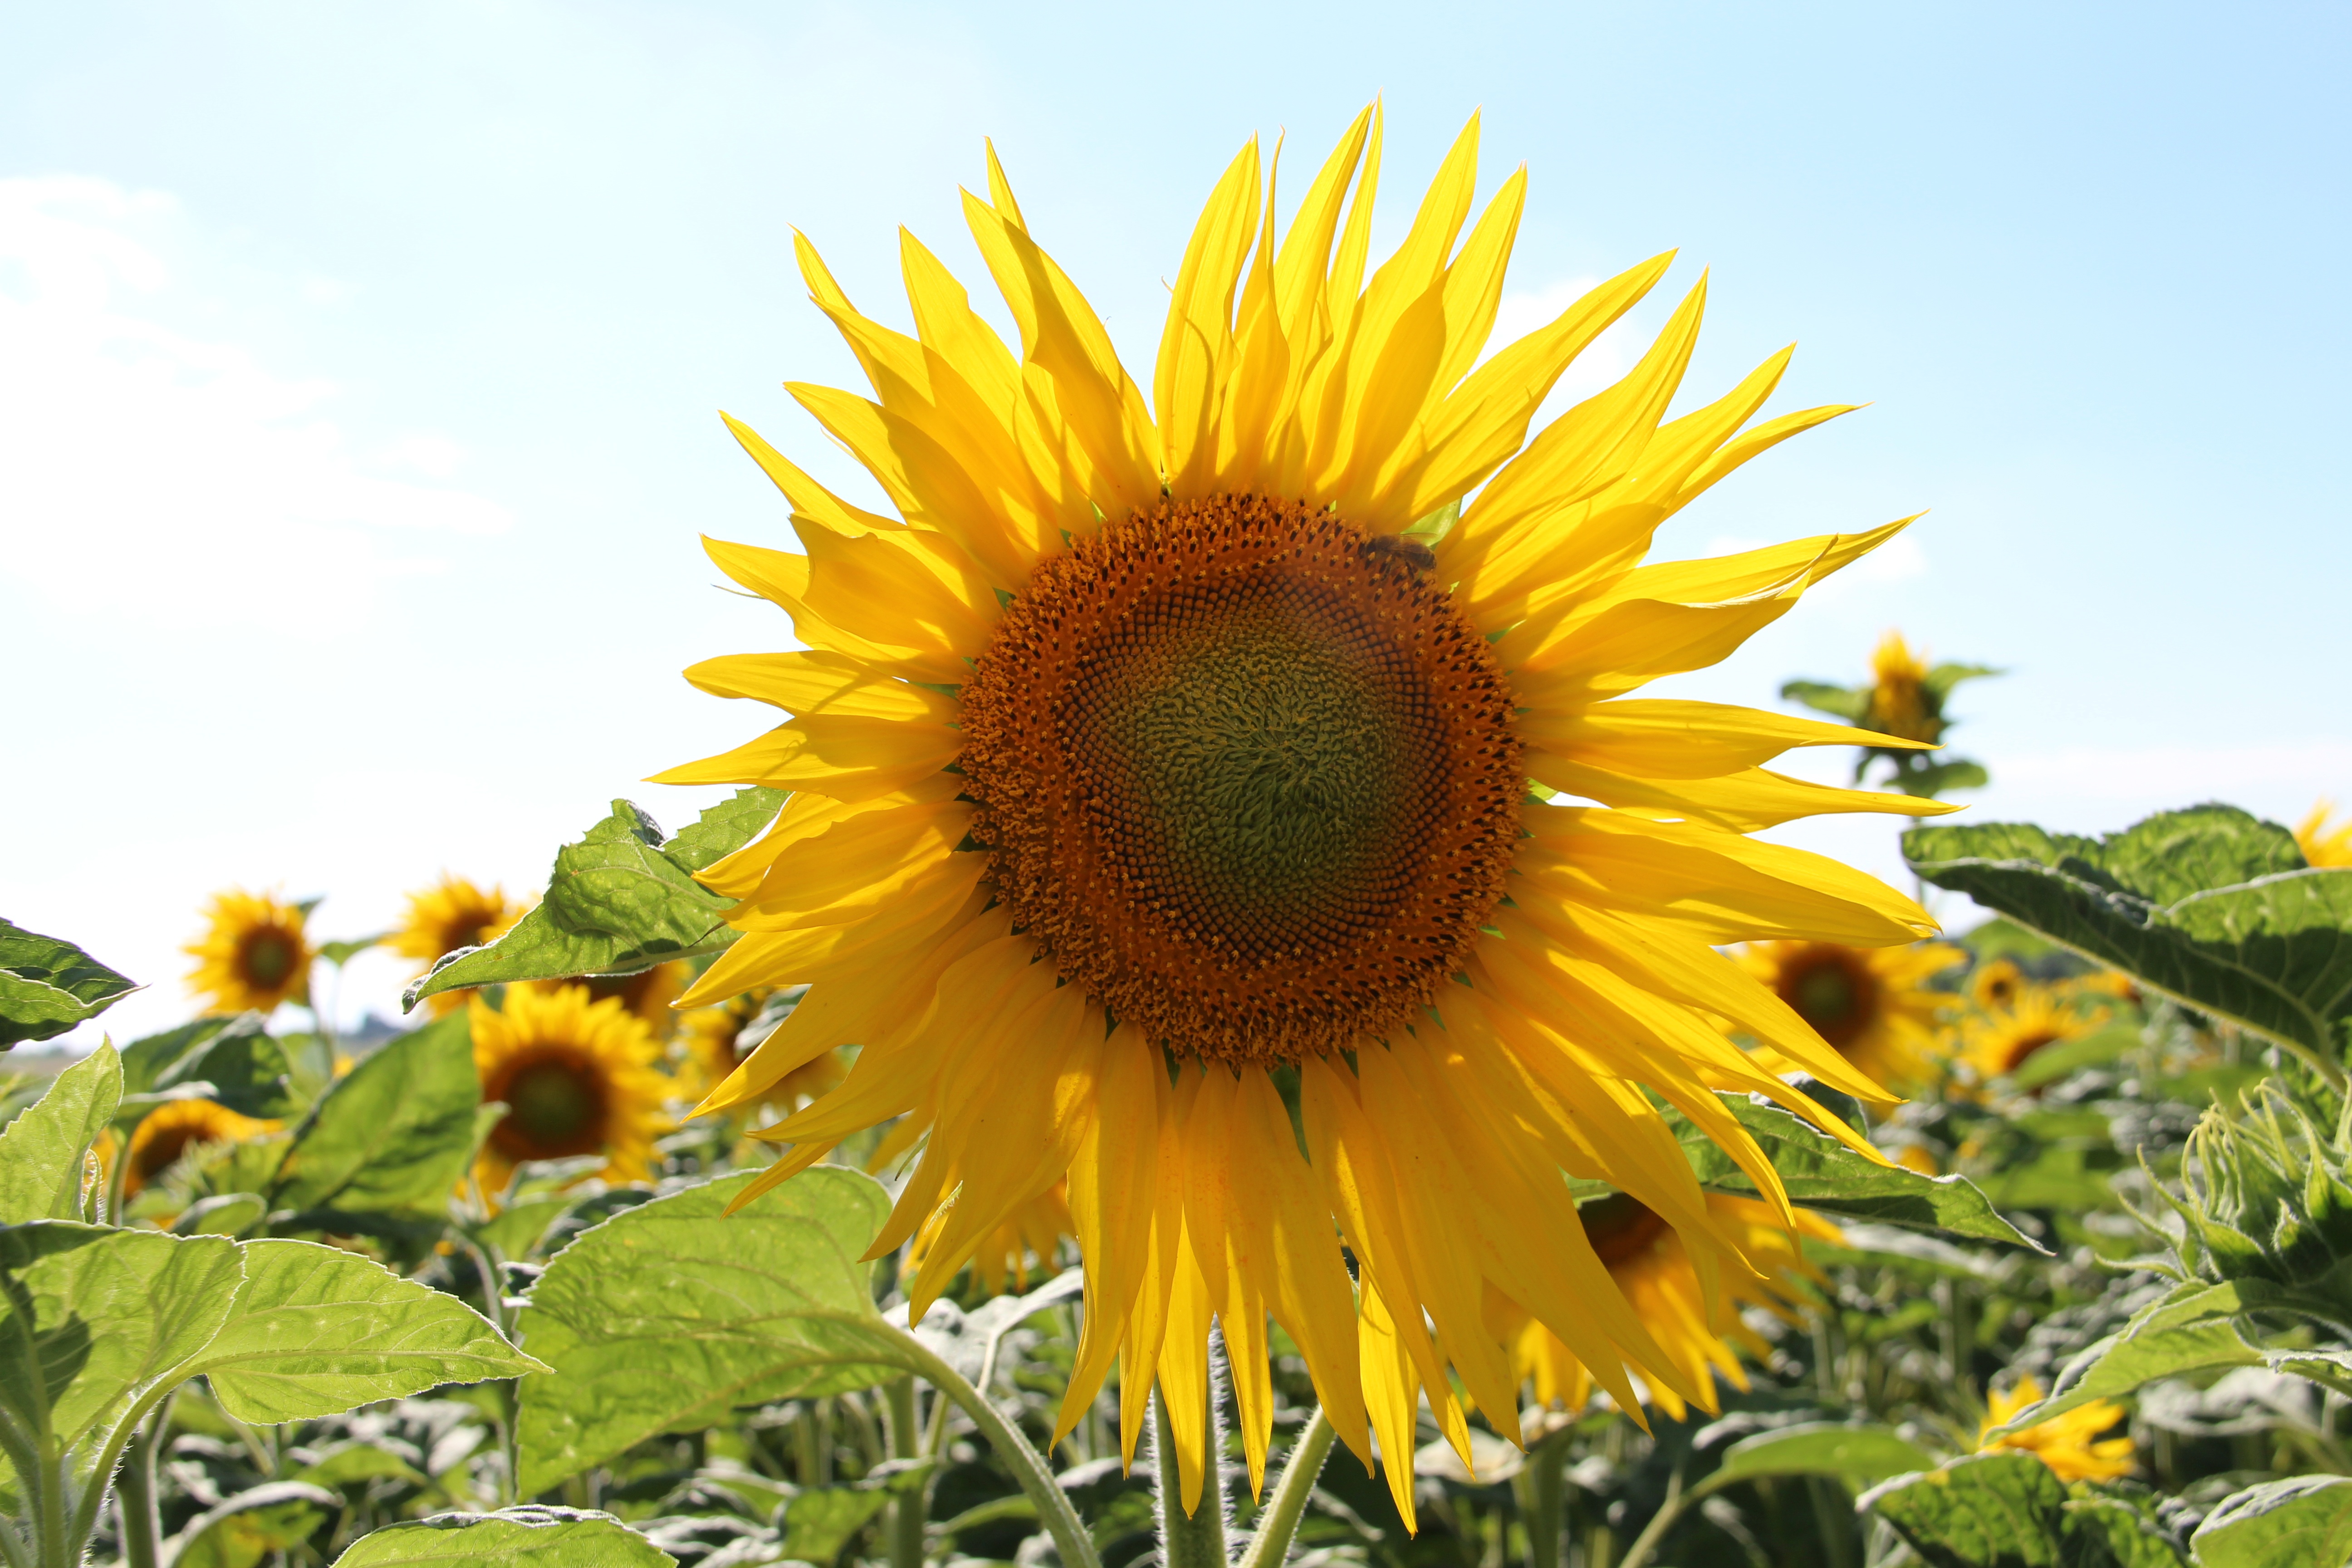
plant, field, flower, summer, france, produce, yellow, flora, sunflower, flowering plant, daisy family, charente maritime, sunflower seed, annual plant, land plant